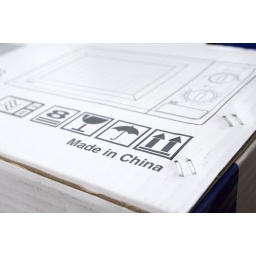
Made in China printed on box of microwave oven